Tom Ripley

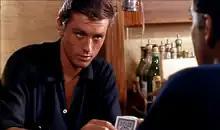
Alain Delon as Ripley in "Purple Noon"

Tom Ripley is a fictional character in the "Ripley" series of crime novels by American novelist Patricia Highsmith, as well as several film adaptations. He is a psychopathic career criminal, con artist, and serial killer. The five novels in which he appears—"The Talented Mr. Ripley", "Ripley Under Ground", "Ripley's Game", "The Boy Who Followed Ripley", and "Ripley Under Water"—were published between 1955 and 1991.